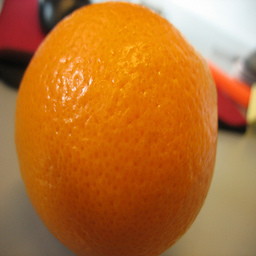
Label: peels